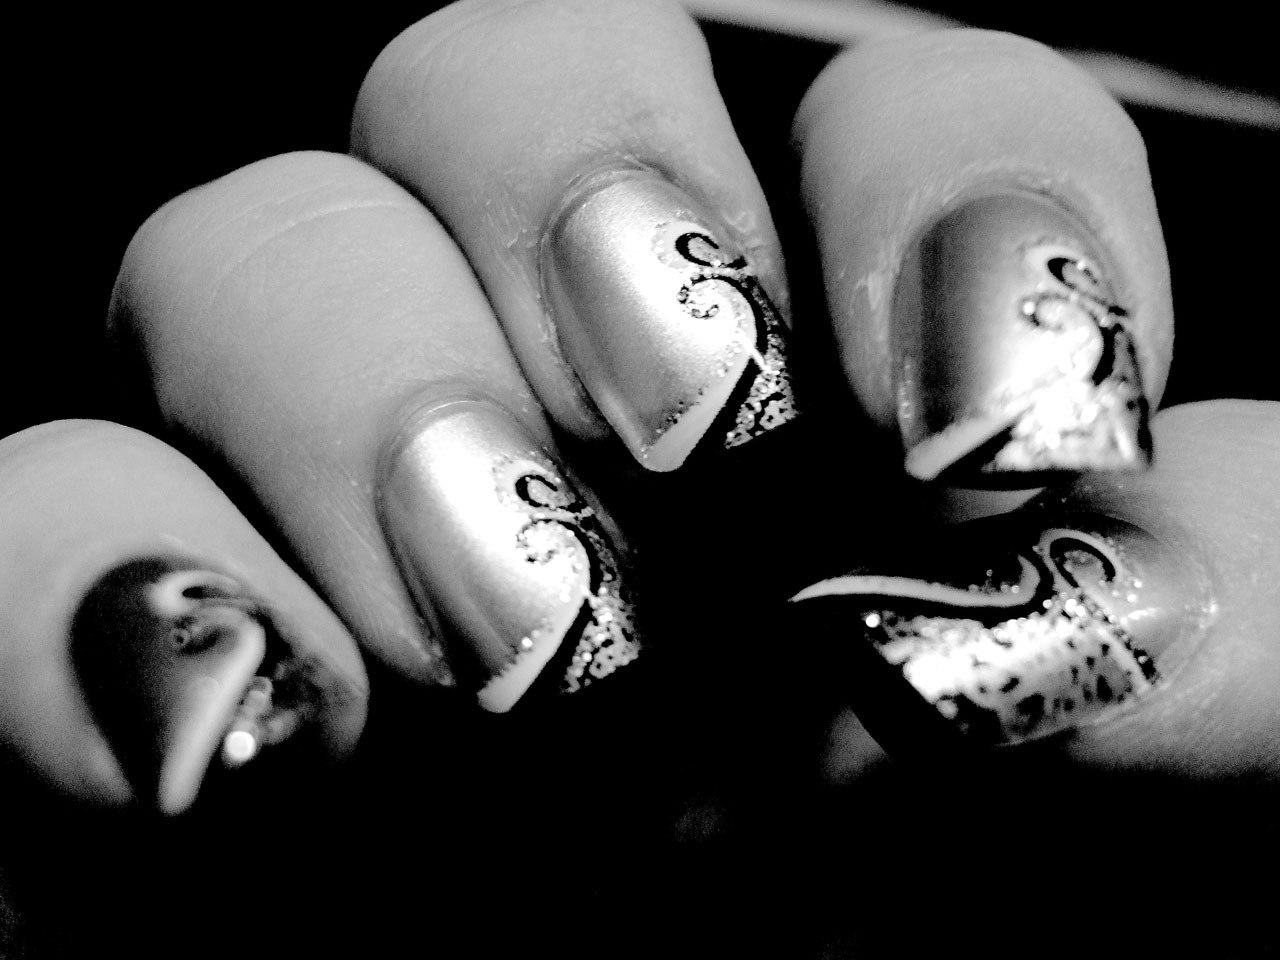
hand, black and white, white, photography, finger, fashion, black, monochrome, arm, nail, beauty, dramatic, fake, nails, emotion, monochrome photography